Duhua Road station

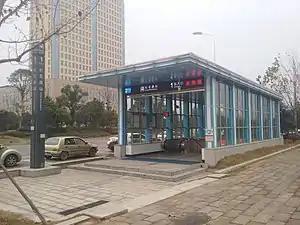

Duhua Road station is a subway station in Changsha, Hunan, China, operated by the Changsha subway operator Changsha Metro.